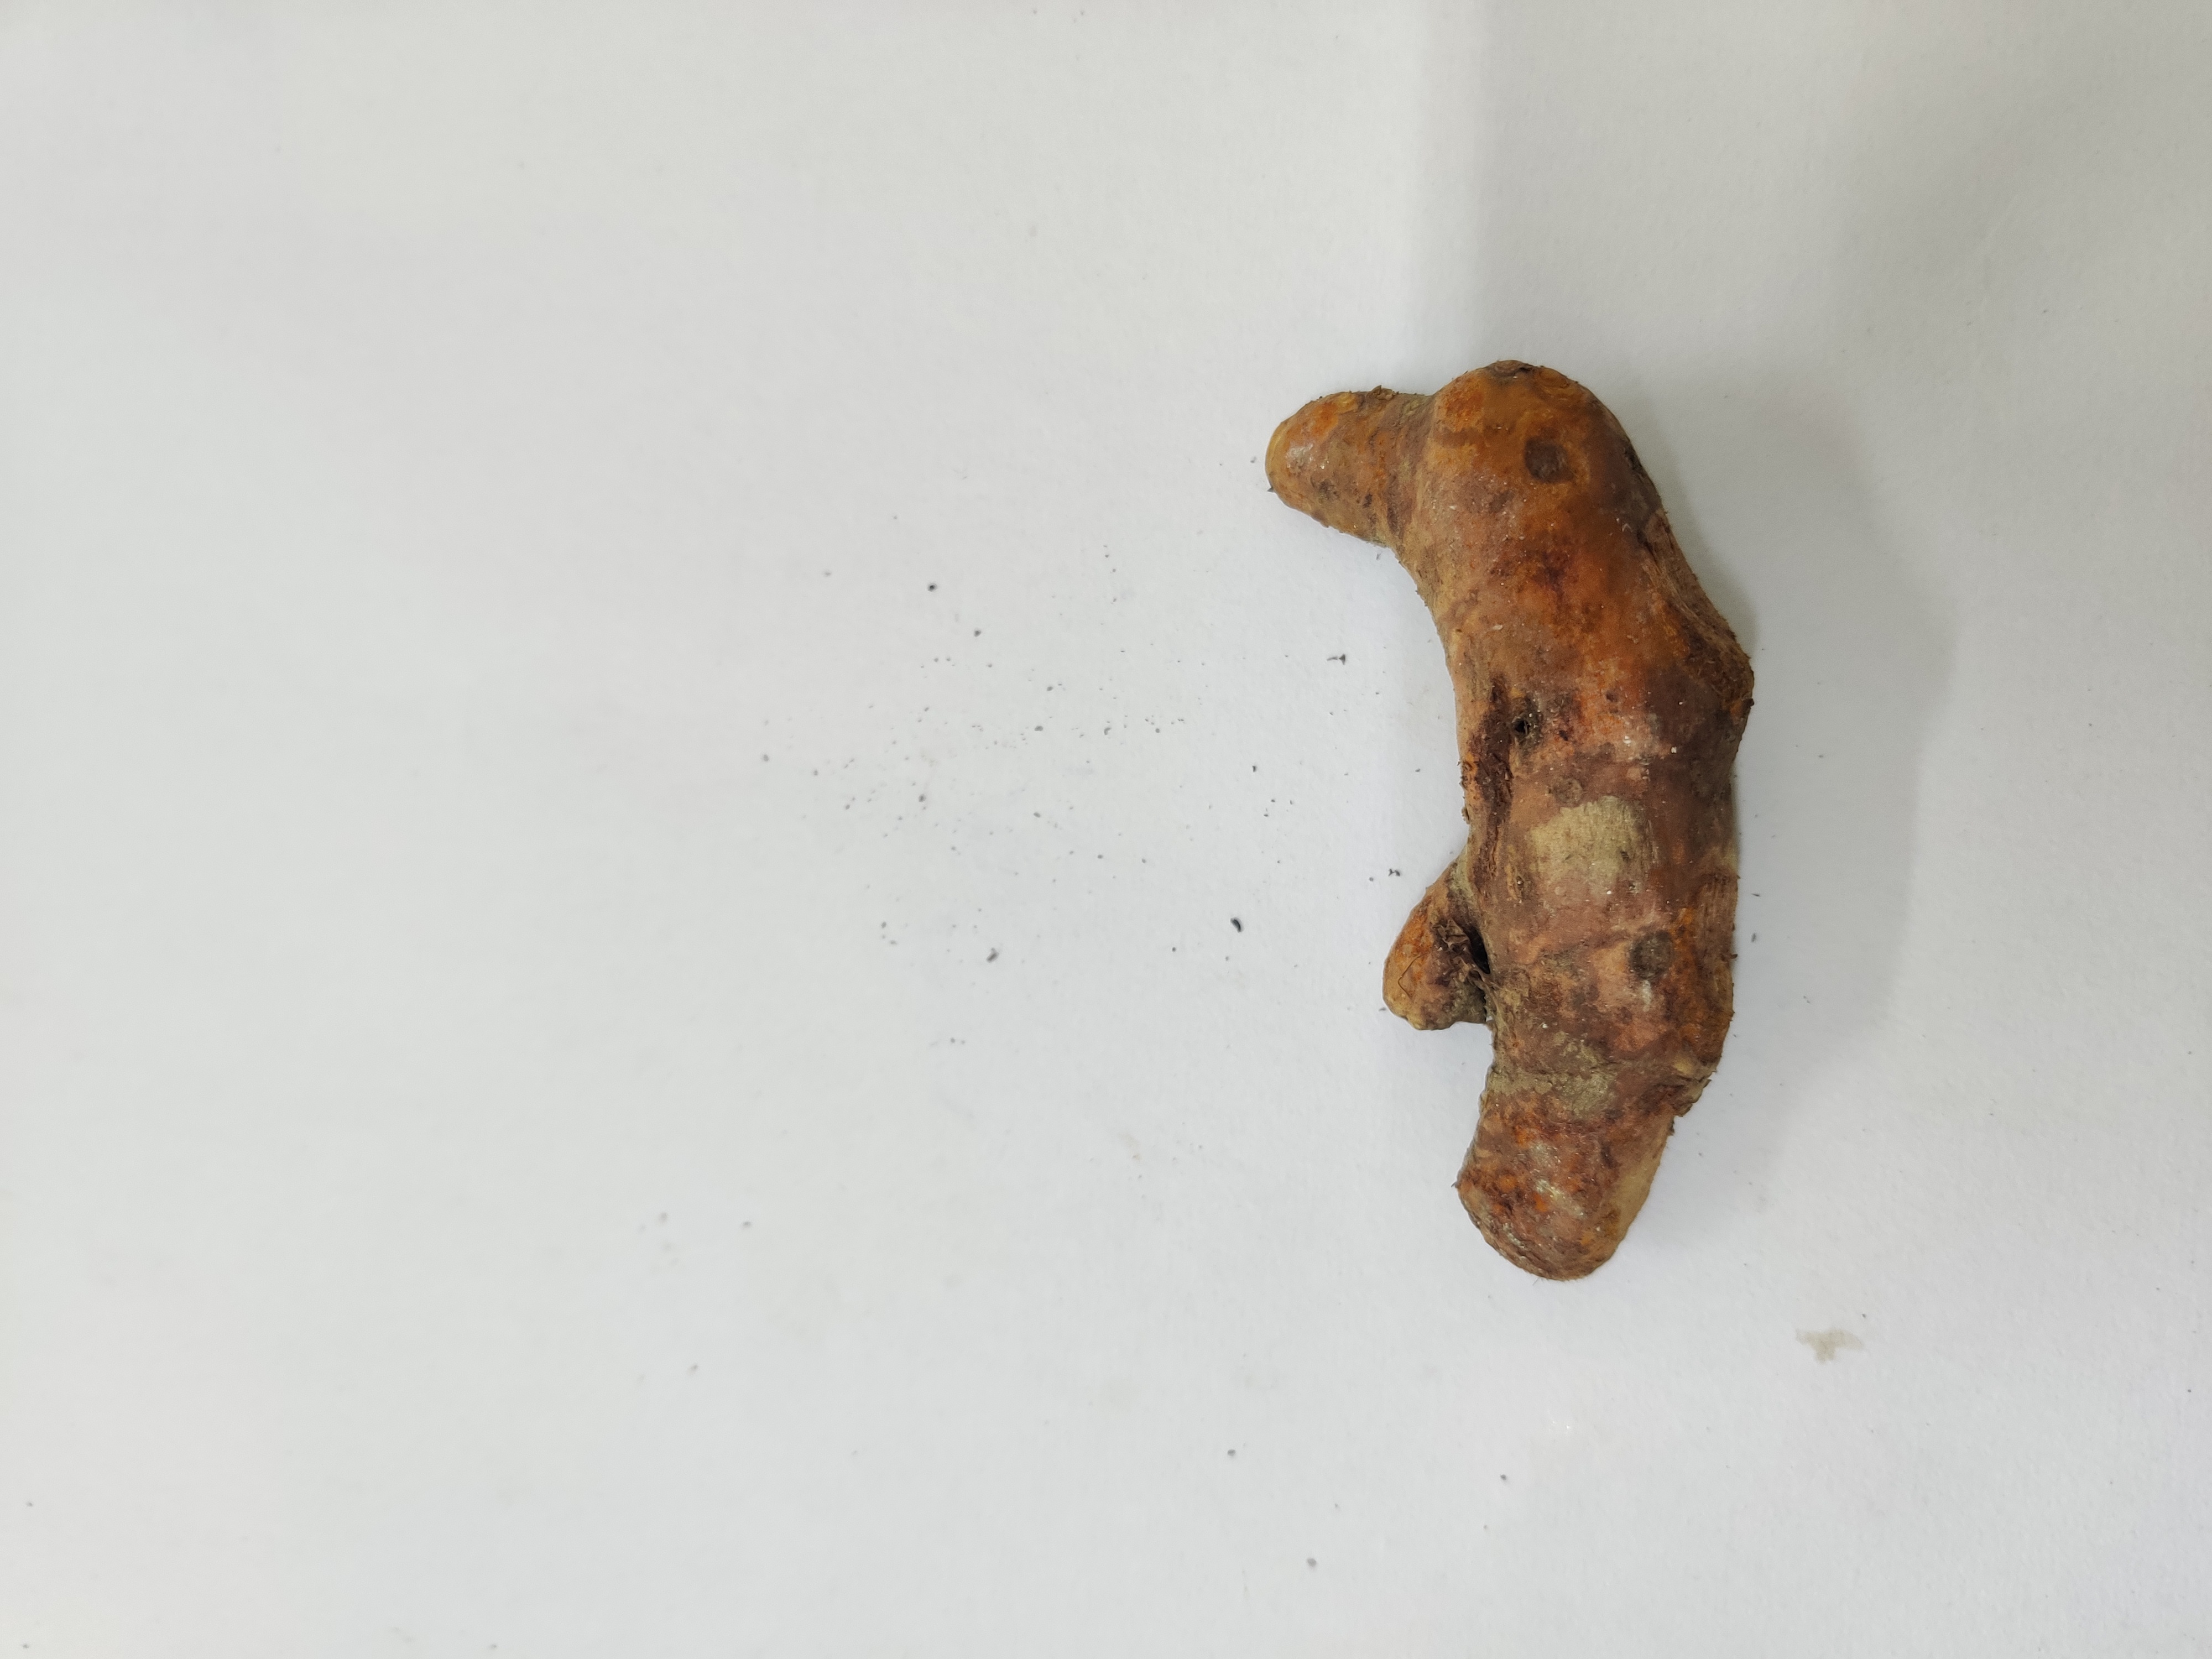
Crop: Turmeric
Condition: Damaged